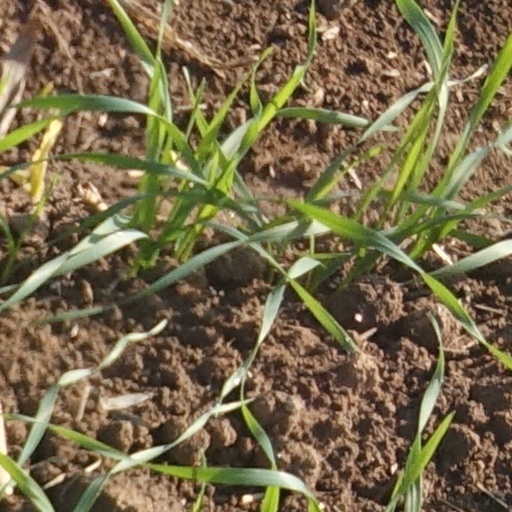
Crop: wheat